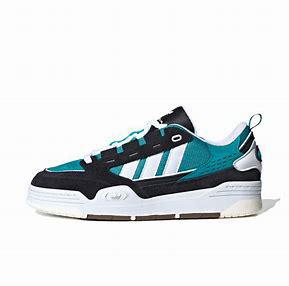
Brand: Adidas
Model: ADI2000